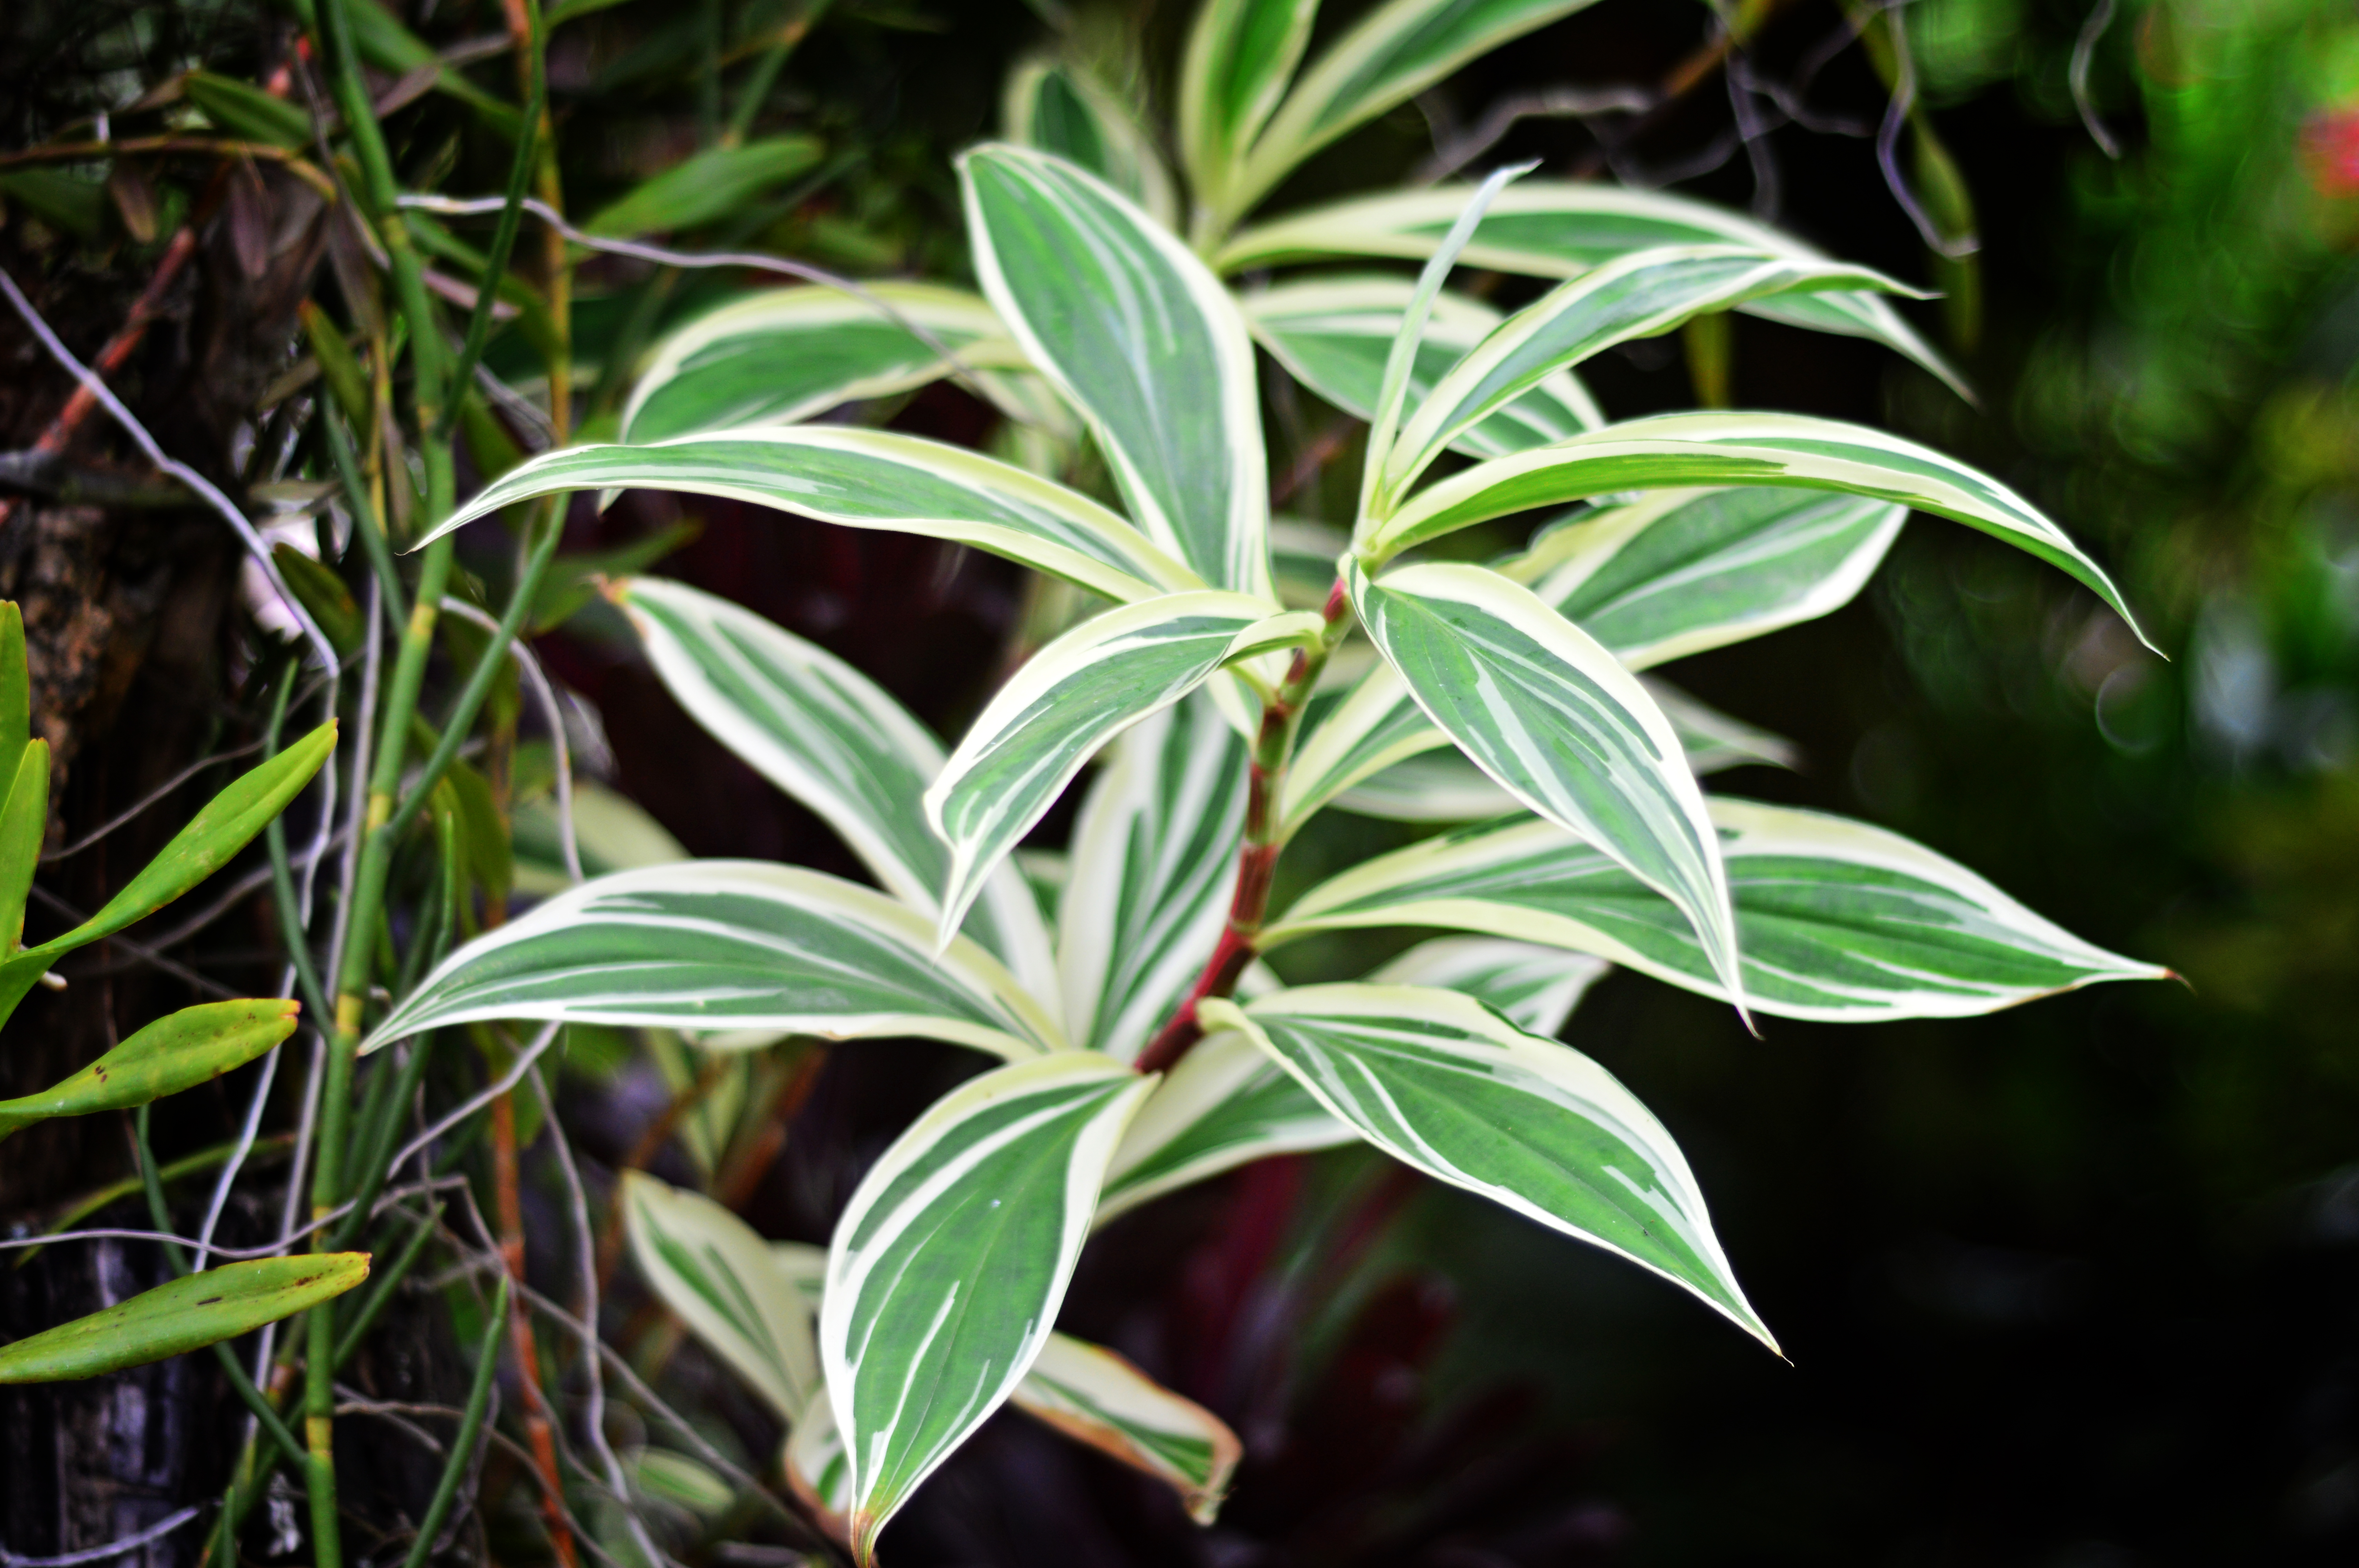
flowers, flower, flowering plant, plant, terrestrial plant, leaf, botany, herb, costus family, herbaceous plant, plant stem, daphne, melastome family